Arrow Classic Rock

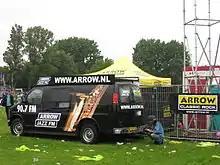

Once a year the station organizes Arrow Rock Festival, one of the largest rock festivals in the Netherlands with dozens of big-name bands playing every year. Aerosmith performed at Arrow Rock Festival 2007 along with Scorpions and Europe. In 2008, Kiss headlined the festival.